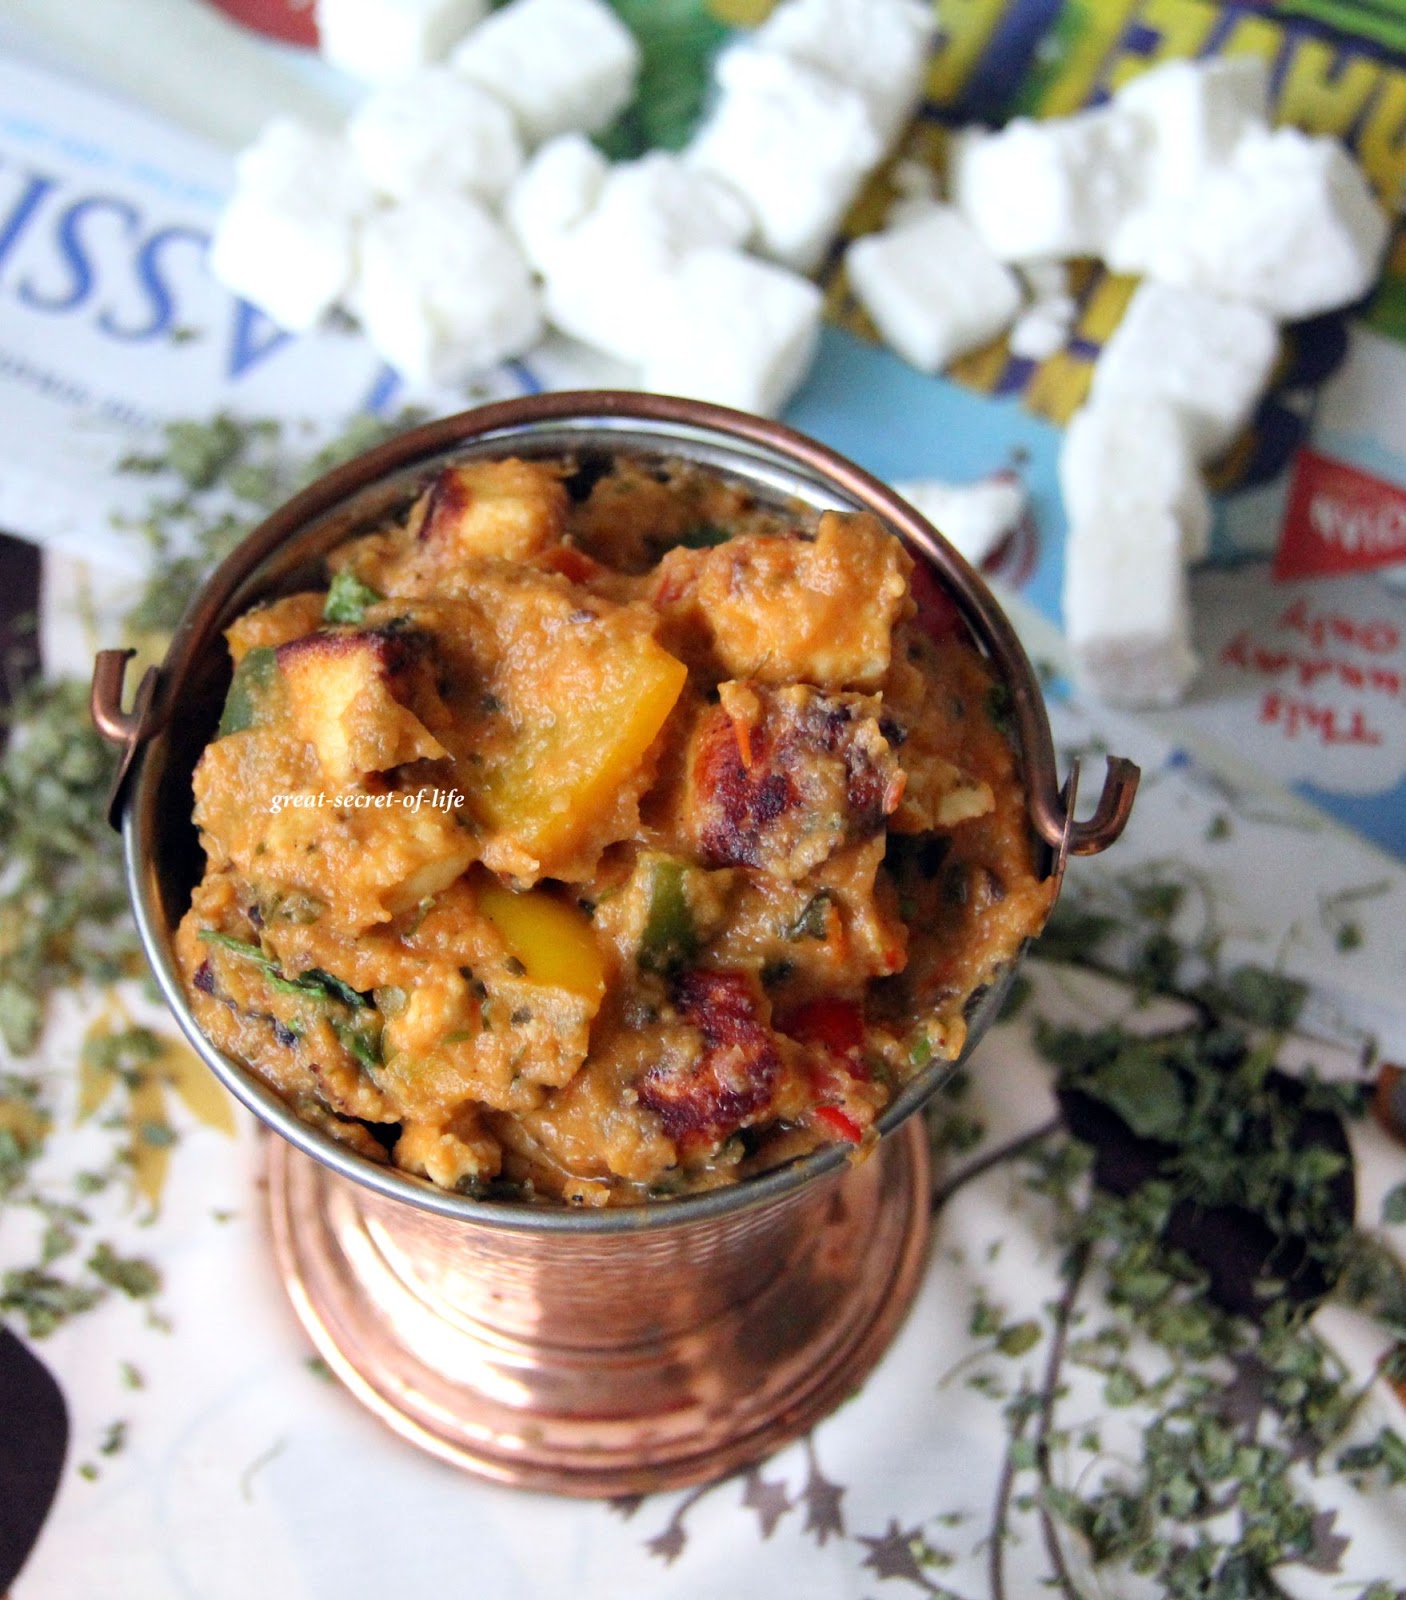
Dish: kadai_paneer